Bab az-Zahra

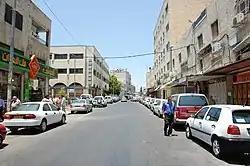
Saladin Street in Bab az-Zahra

Bab az-Zahra is an Arab neighborhood in East Jerusalem, north of the Old City. It is bordered by the American Colony to the north, Wadi al-Joz to the east, Herod's Gate and Damascus Gate on its south, and Mas'udiyyah and Mea Shearim to the west. Herod's Gate, which is called "Bab az-Zahra" in Arabic, lent its name to this neighborhood.